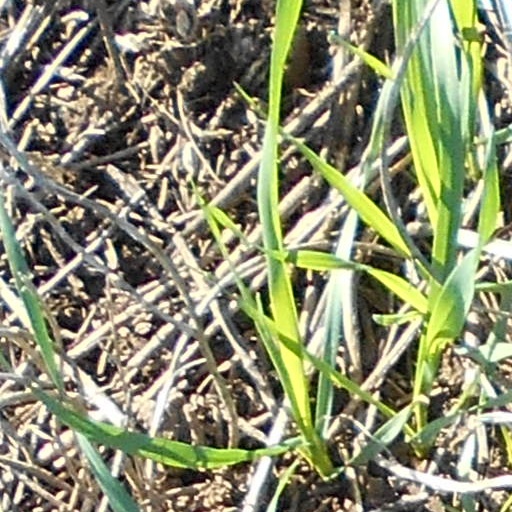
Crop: wheat